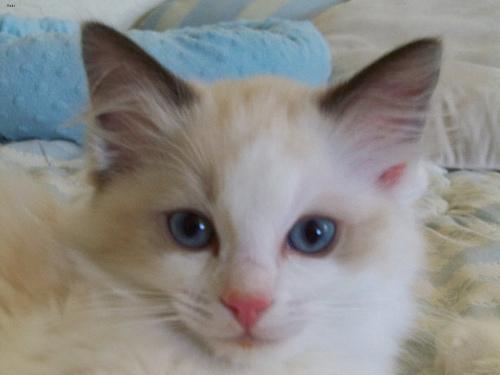
Ragdoll